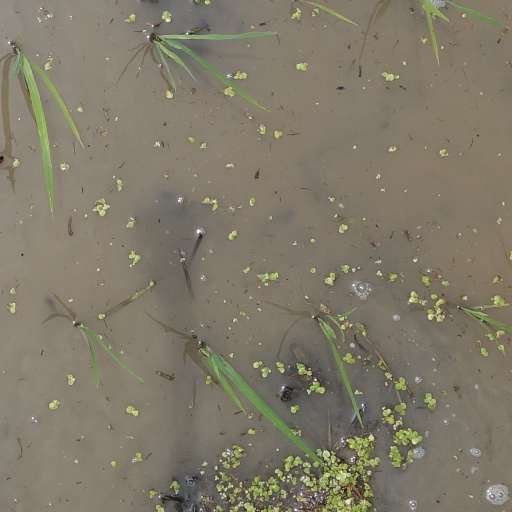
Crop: rice